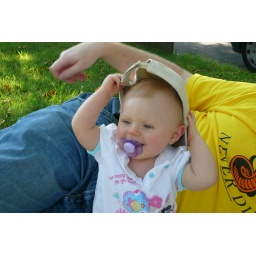
There's a cute baby under this hat